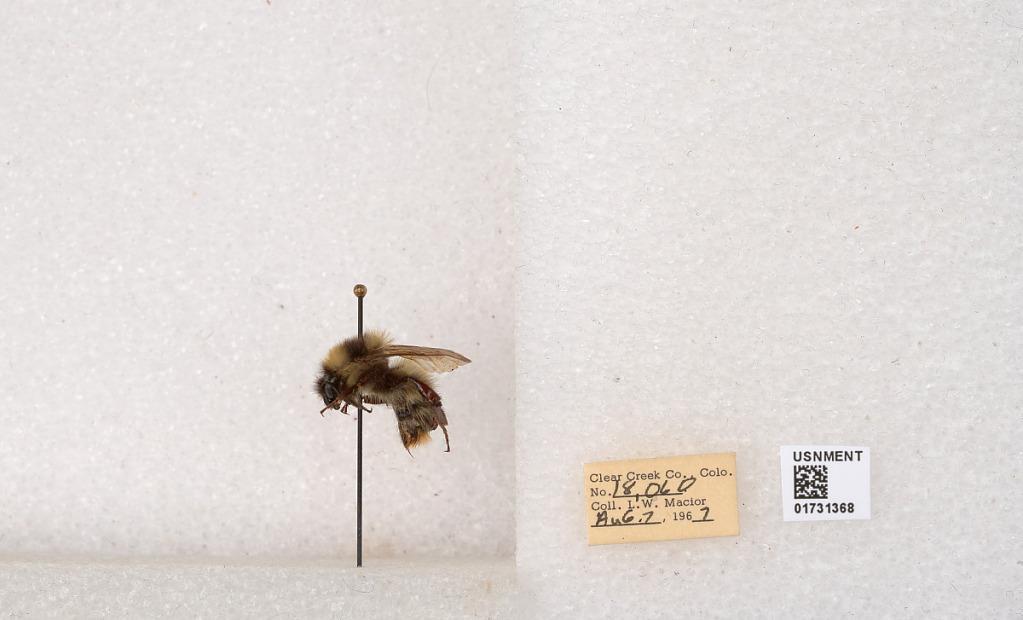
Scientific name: Bombus kirbyellus
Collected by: L. Macior
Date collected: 1967-8-7
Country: United States
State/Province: Colorado
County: Clear Creek
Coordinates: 39.6891, -105.644